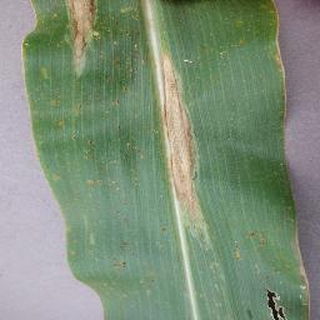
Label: corn_northern_leaf_blight